United Nations Human Settlements Programme

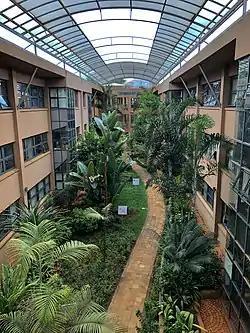
UN-Habitat headquarters at the United Nations Office at Nairobi

The UN-Habitat mandate is also derived from General Assembly resolution 3327 (XXIX), by which the Assembly established the United Nations Habitat and Human Settlements Foundation; resolution 32/162, by which the Assembly established the United Nations Centre for Human Settlements (Habitat); and resolution 56/206, by which the Assembly transformed the Commission on Human Settlements and the United Nations Centre for Human Settlements (Habitat), including the United Nations Habitat and Human Settlements Foundation, into UN-Habitat. The mandate of UN-Habitat is further derived from other internationally agreed development goals, including those contained in the United Nations Millennium Declaration (Assembly resolution 55/2), in particular the target of achieving a significant improvement in the lives of at least 100 million slum-dwellers by 2020; and the target on water and sanitation of the Plan of Implementation of the World Summit on Sustainable Development, which seeks to halve, by 2015, the proportion of people without sustainable access to safe drinking water and basic sanitation. Through Assembly resolution 65/1, Member States committed themselves to continue working towards cities without slums, beyond current targets, by reducing slum populations and improving the lives of slum-dwellers.